Clark Atlanta University

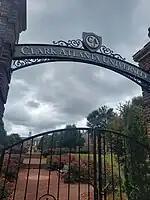
Clark Atlanta University sign

An early benefactor, Bishop Gilbert Haven, visualized Clark as the "university" of all the Methodist schools founded for the education of freedmen. After the school changed locations several times, Bishop Haven, who succeeded Bishop Clark, was instrumental in acquiring in South Atlanta, where in 1880 the school conferred its first degree. In 1883, Clark established a theology department named for Elijah H. Gammon. In 1888, the Gammon School of Theology became an independent theological seminary, and is currently part of the Interdenominational Theological Center. Clark College merged with Atlanta University on July 1, 1988, to form Clark Atlanta University.